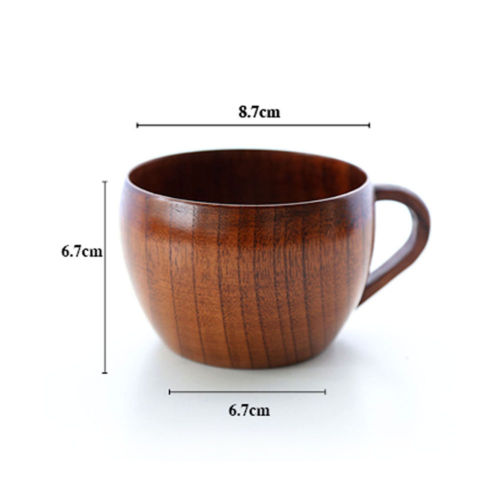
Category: mug